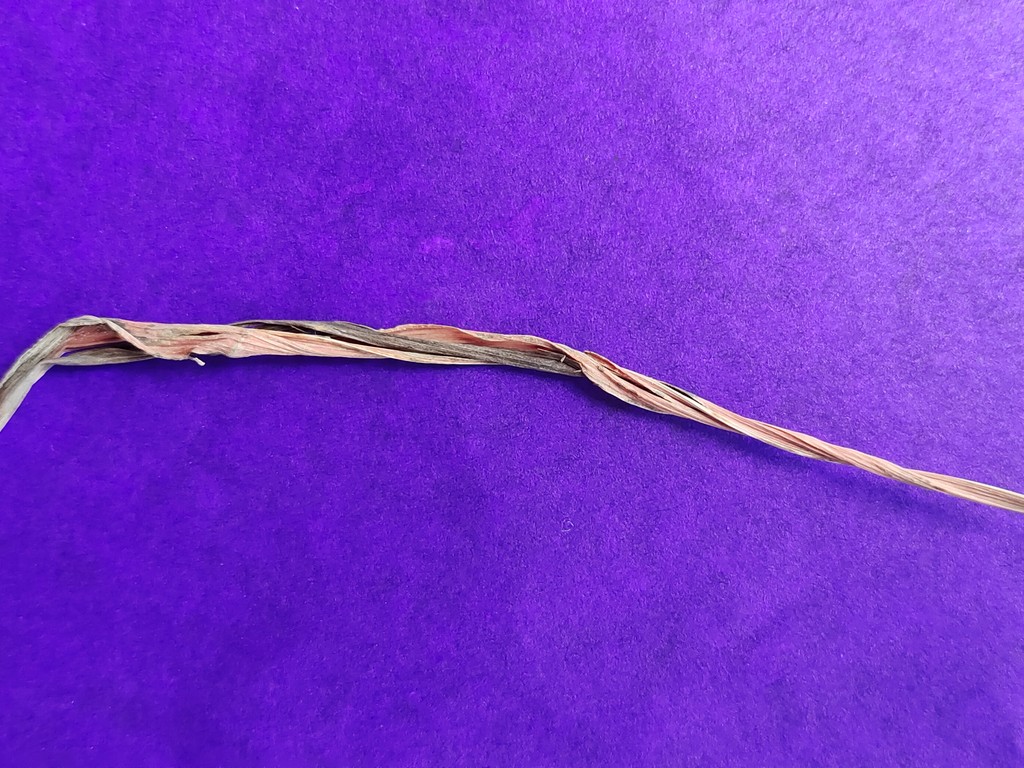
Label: Dried